Derek Carrier

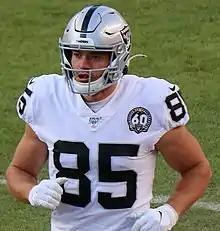
Carrier with the Oakland Raiders in 2019

Derek Carrier (born July 25, 1990) is a former American football tight end. Carrier played college football at Beloit College.